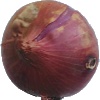
Label: Onion Red 1